Aviadvigatel PD-14

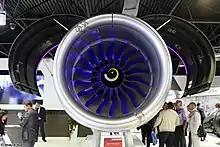
Front view

In December 2009, the PD-14 was developed to be 15% more efficient than its PS-90A2 predecessor and to be installed on the MC-21 and the Ilyushin Il-276.